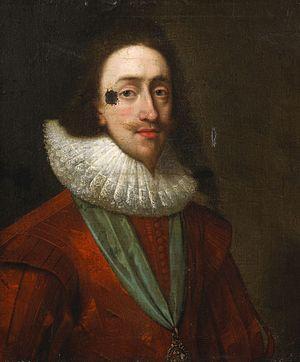
Peint en buste portant un pourpoing rouge et une collerette (fraise), arborant les insignes de l'ordre de la Jarretière. Huile sur toile, ~ 80 x 60 cm"
Charles Iᵉʳ, né le 19 novembre 1600 à Dunfermline et mort le 30 janvier 1649 à Londres, est roi d'Angleterre, d'Écosse et d'Irlande de 1625 à son exécution en 1649.